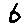
Label: 6